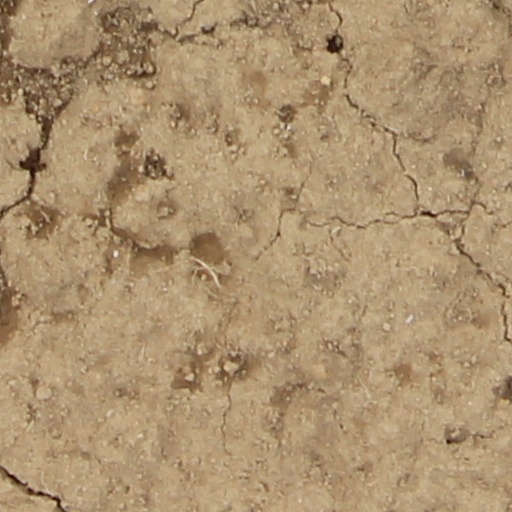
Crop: wheat